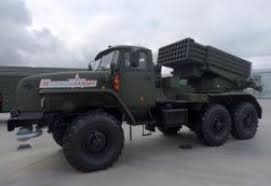
Label: Tornado